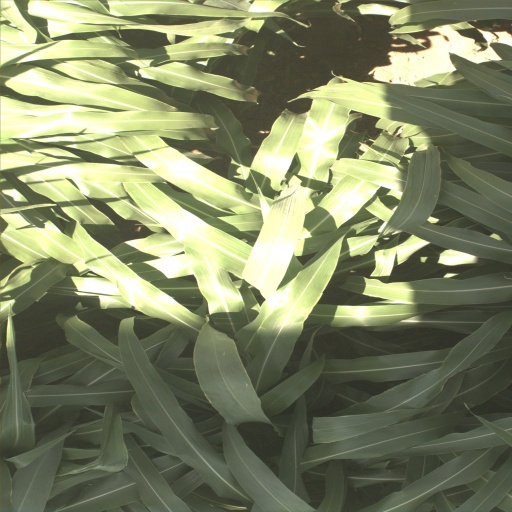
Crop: sorghum